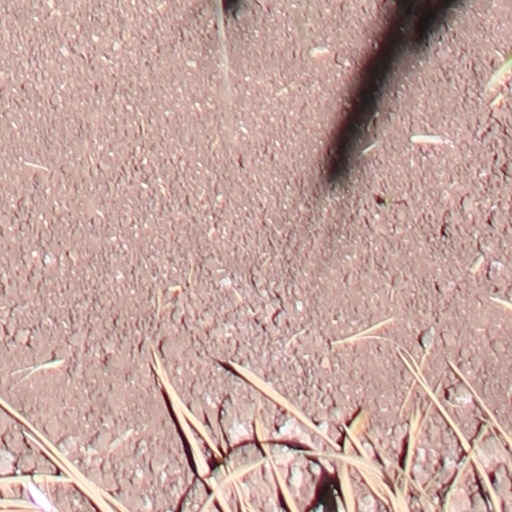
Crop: wheat